Opera House (film)

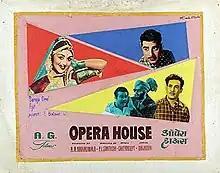
Showcard

Opera House is a 1961 Indian Hindi-language mystery film produced by A.A. Nadiadwala and directed by P.L. Santoshi. The film stars Ajit, B. Saroja Devi, K.N. Singh and Lalita Pawar among others. It marked Saroja Devi's Bollywood debut.